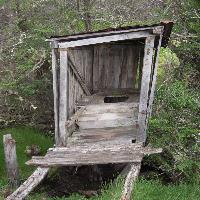
Weather: cloudy or overcast